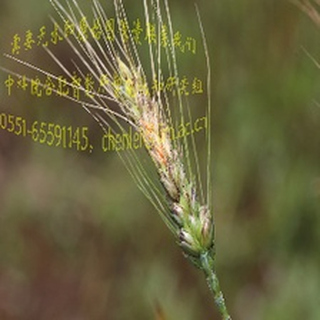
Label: wheat_fusarium_head_blight